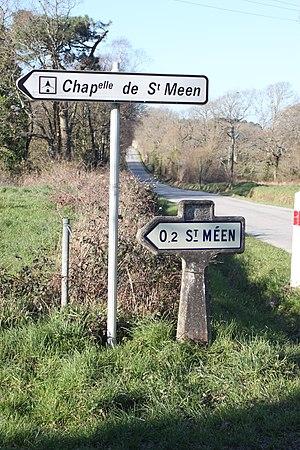
Panneau de direction du XIX° et son ancêtre du XX°, Saint-Méen, Fr-56-Ploemel.